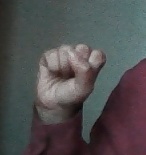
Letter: saad